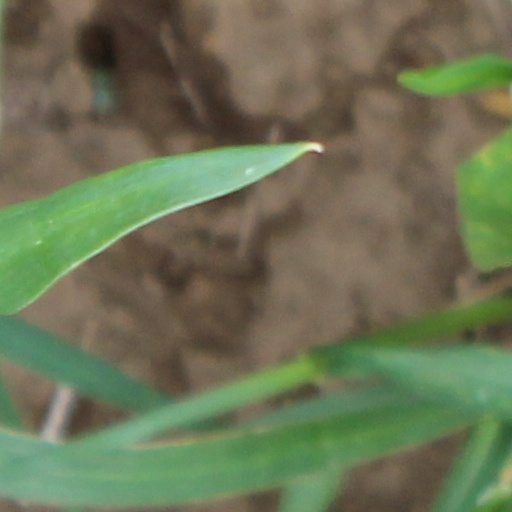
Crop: wheat